CIA activities in the Democratic Republic of the Congo

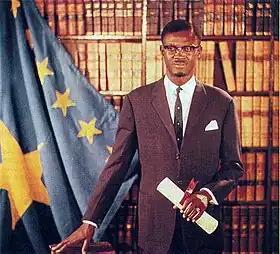
Patrice Lumumba in 1960.

The independent Republic of the Congo was declared on 30 June 1960, with Joseph Kasa-Vubu as president and Patrice Lumumba as Prime Minister. The Republic of the Congo was originally a colony of Leopold II of Belgium that was established in 1885. It shared a name with the neighboring Republic of the Congo to the west, a French colony that also gained independence in 1960; the two were differentiated by also stating the name of the relevant capital city—Congo (Léopoldville) versus Congo (Brazzaville).